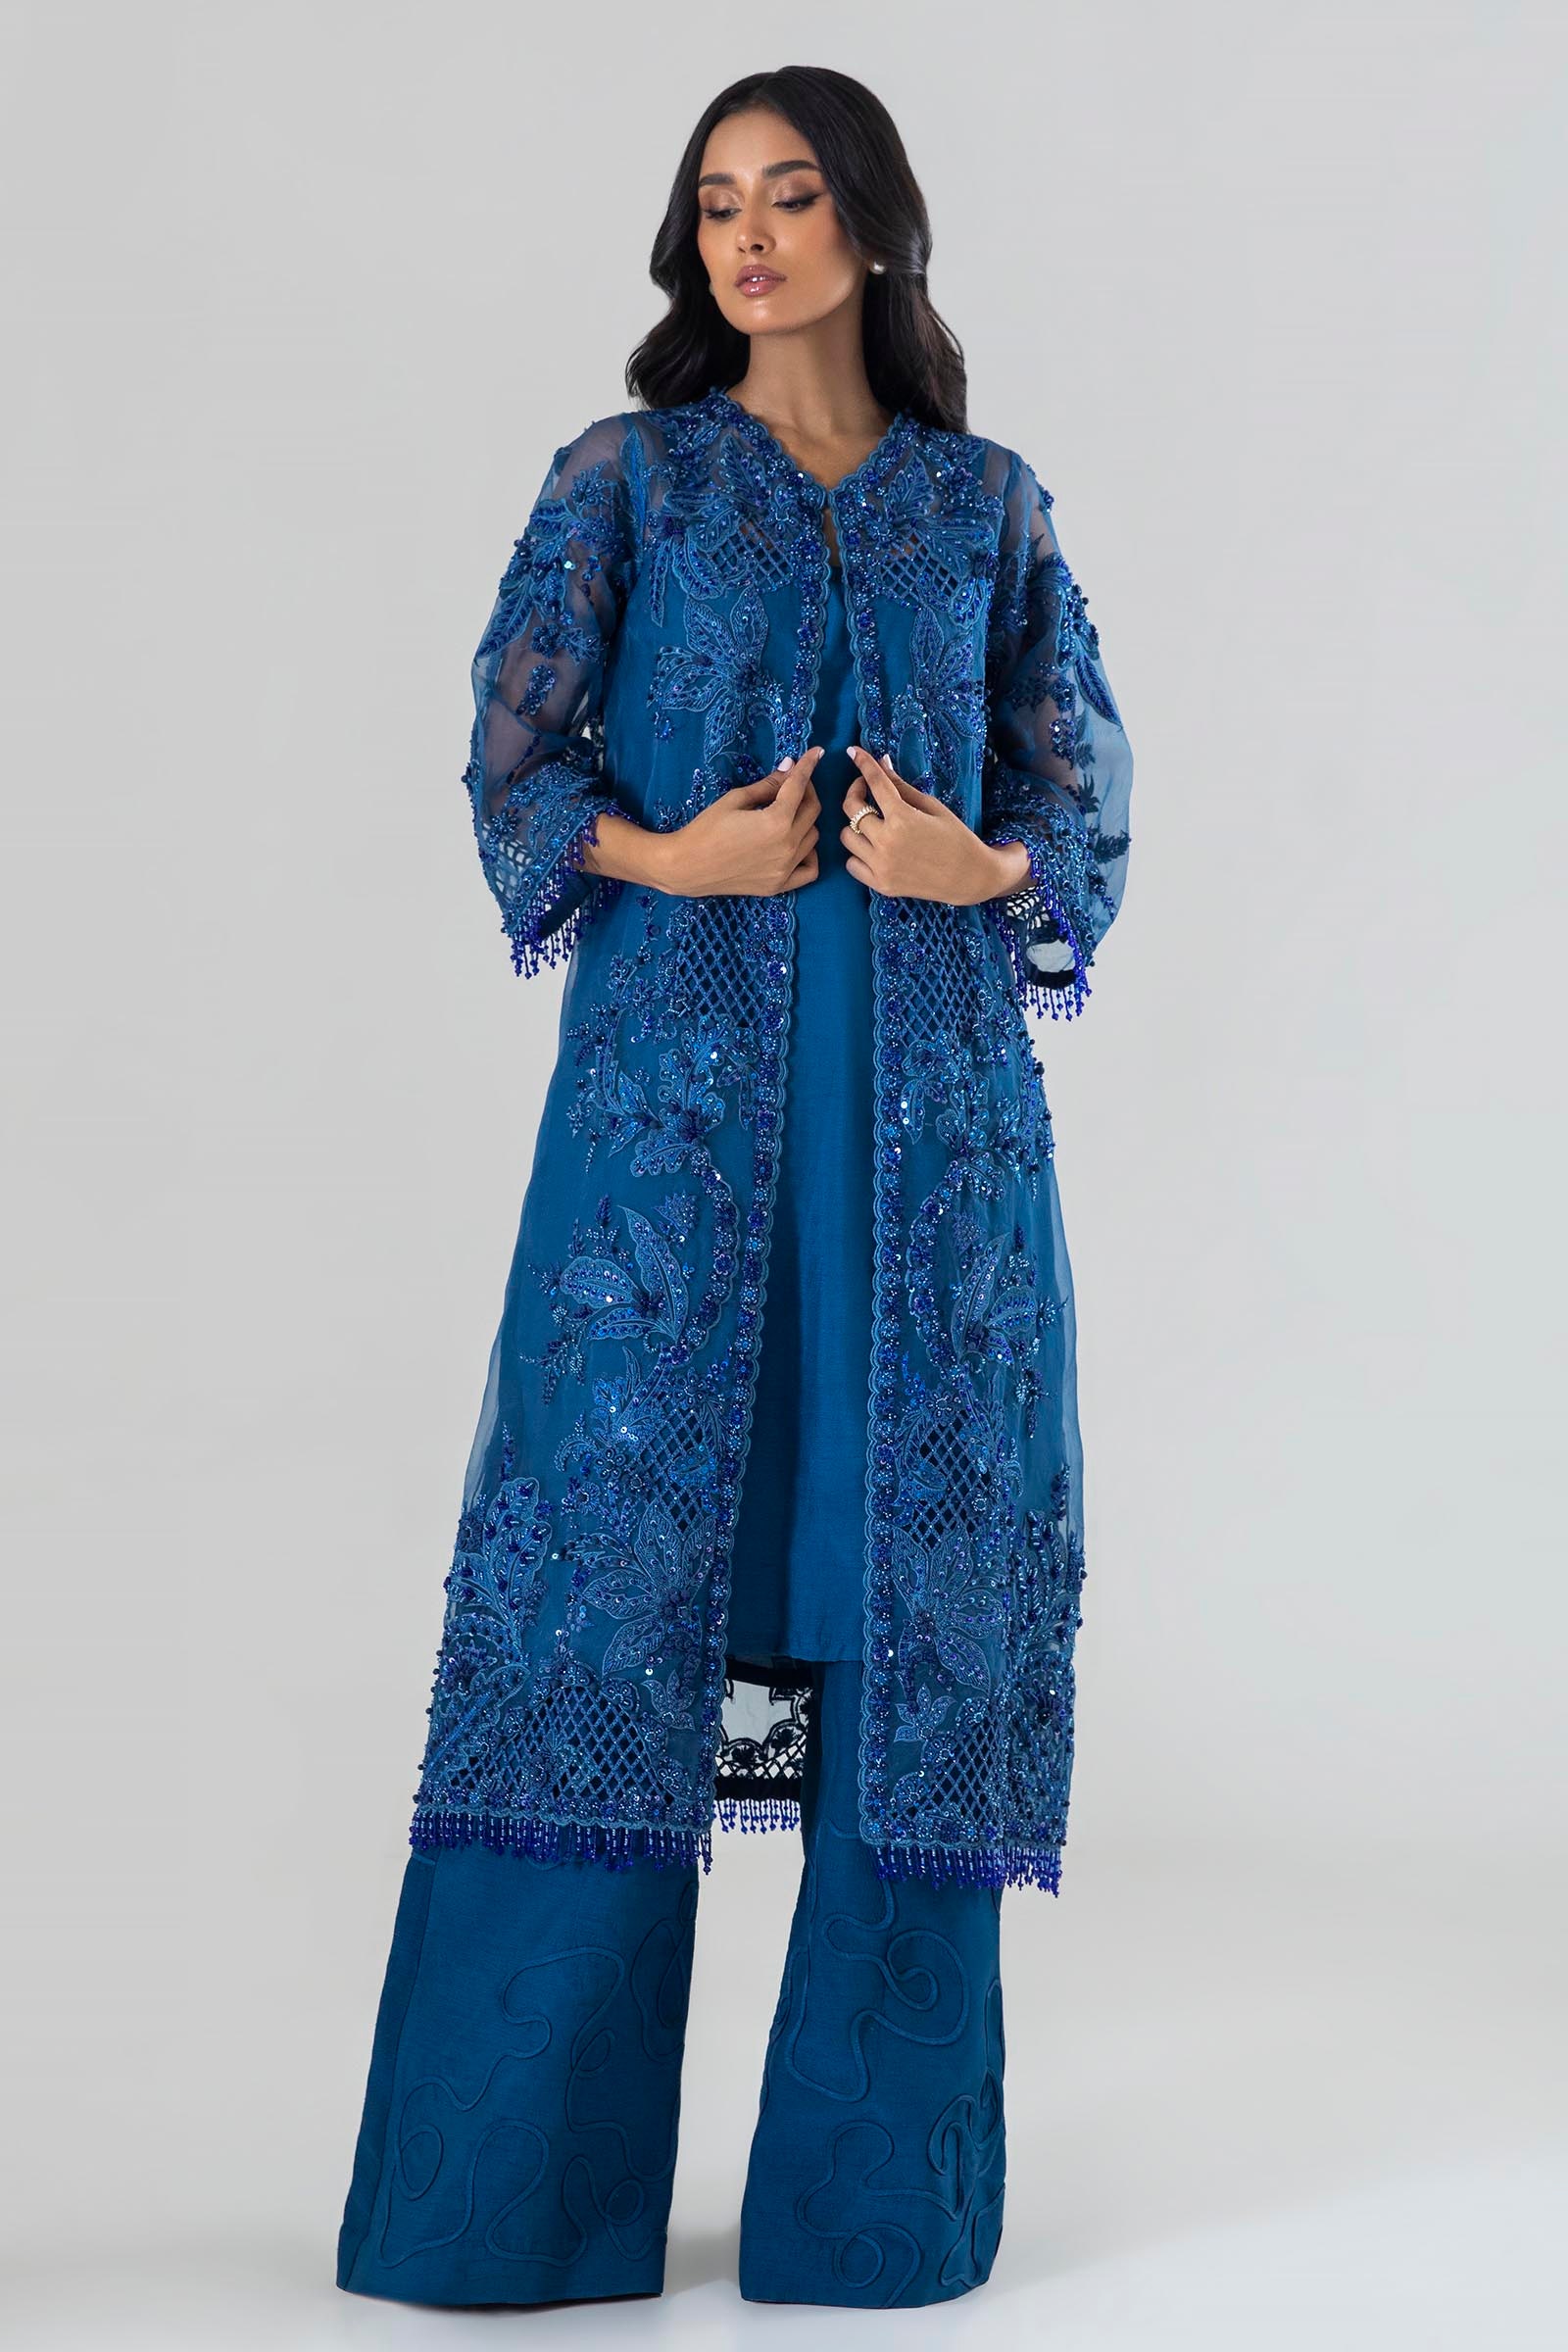
blue embroidered long jacket